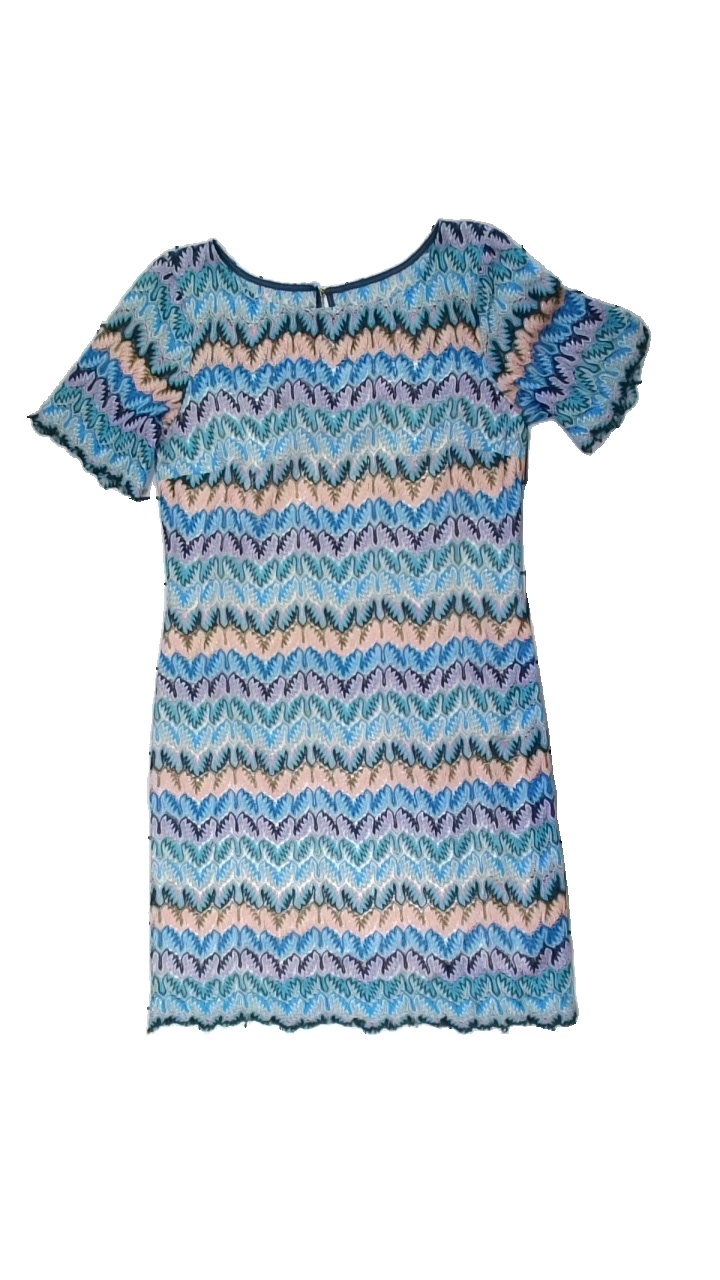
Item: Dress (Ladies)
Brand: Pernilla Wahlgren
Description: virkad klänning med vågiga linjer över hela i olika färger.  lösa trådar längst ner och vid ärmarna
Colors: Blue, Purple, Green, Multicolor
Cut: Regular
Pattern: Striped
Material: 100% polyester
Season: Summer
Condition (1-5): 3
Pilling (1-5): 5
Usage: Reuse
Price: <50